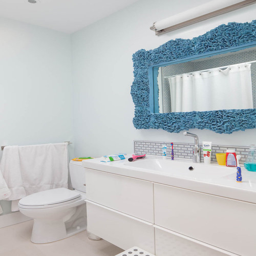
example of a minimalist kids gray tile bathroom design with an integrated sink , flat - panel cabinets and white cabinets